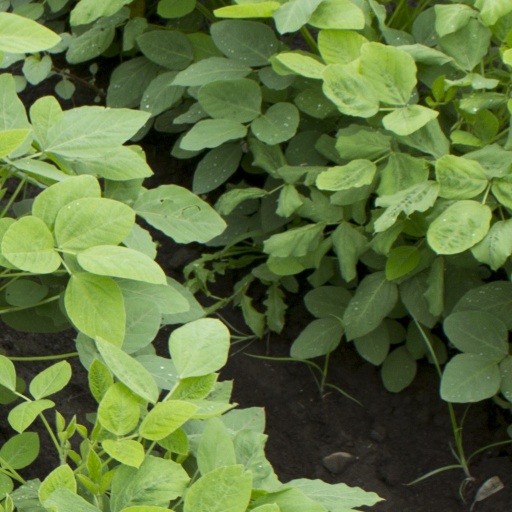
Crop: soybean